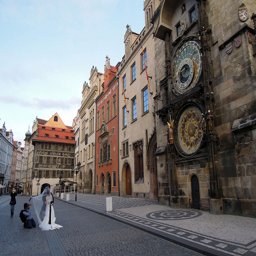
a lady that is standing outside of a building
A photographer and a bride taking pictures in front of an old building
A photographer taking a picture of a man and a woman in a wedding dress.
A camera guy talking a picture of a bride and groom.
A person takes pictures of a bride in front of a clock tower.